Baam

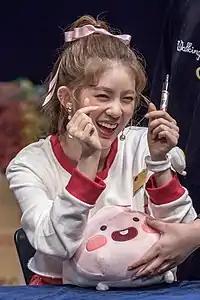
"Baam" serves as the group's final single to feature Daisy ("pictured" in 2018).

"Baam" is the final single of Momoland to feature members Daisy and Taeha, who left the group in 2020 and 2019 respectively.